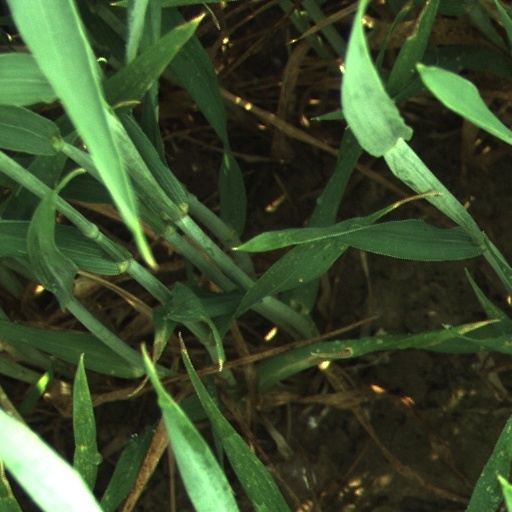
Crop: wheat